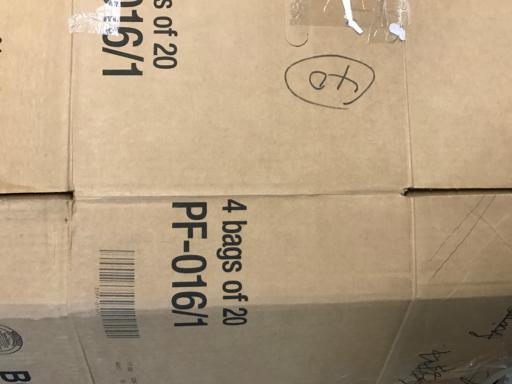
Waste category: cardboard